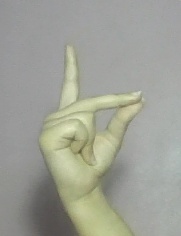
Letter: ta